The Messenger (Zusak novel)

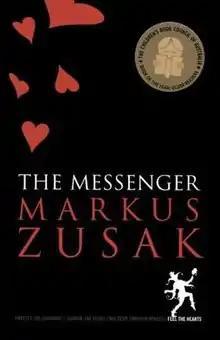
Australian paperback edition

The Messenger, released in the United States as I Am the Messenger, is a 2002 novel by Markus Zusak, and winner of the 2003 Children's Book Council of Australia Book of the Year Award. The story is written from the perspective of the protagonist, taxi driver Ed Kennedy, whose journey begins after he stops a robbery and receives a playing card in the mail.